Alessandro Scarioni

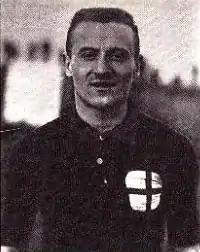

Alessandro Scarioni (8 March 1889 – 22 June 1966) was an Italian professional footballer, who played as a midfielder.